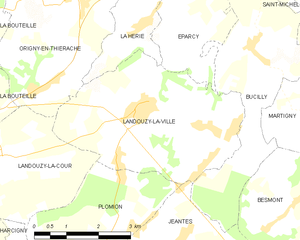
Carte des communes françaises: Landouzy-la-Ville